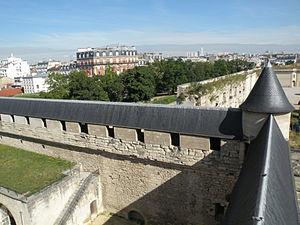
Château de Vincennes - Chemise du donjon chemin de ronde